Mark Bolas

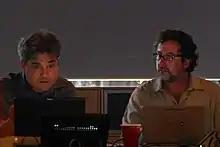
Mark Bolas and Jordan Weisman at USC IMD in August 2006

Mark T. Bolas is a research scientist and professor known for his work in virtual reality. He serves as